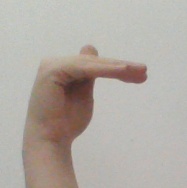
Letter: khaa